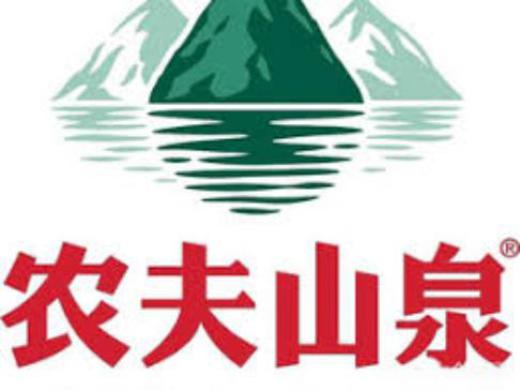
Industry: Necessities